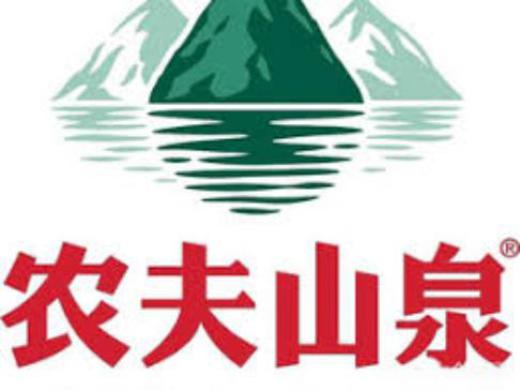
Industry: Necessities